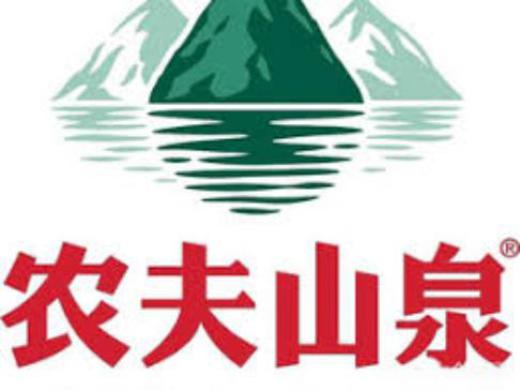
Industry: Necessities